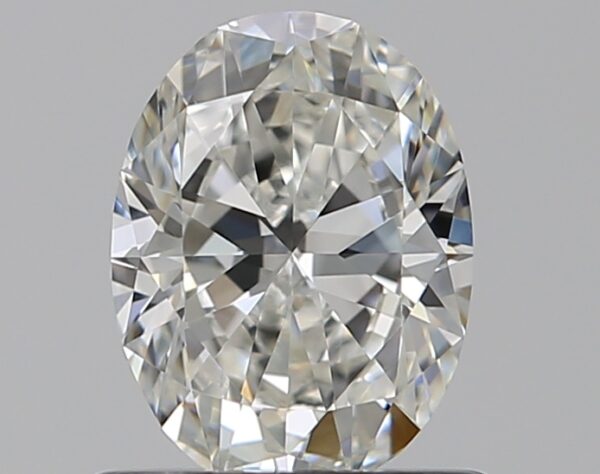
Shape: oval
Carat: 0.7
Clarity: VS1
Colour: H
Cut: EX
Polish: EX
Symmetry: VG
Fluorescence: N
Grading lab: GIA
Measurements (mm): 6.69 x 4.98 x 3.07